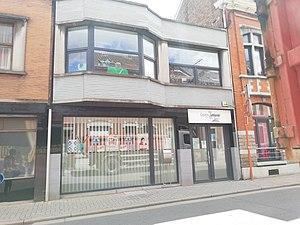
Centre culturel de Herstal, situé Rue Large Voie 84
Herstal — anciennement Héristal et en wallon Hèsta — est une ville francophone de Belgique située en Région wallonne dans la province de Liège.